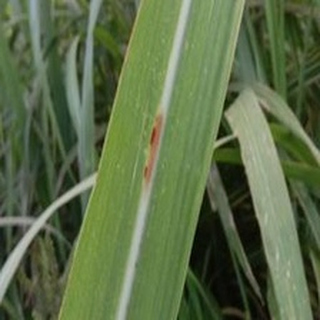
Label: sugarcane_red_rot